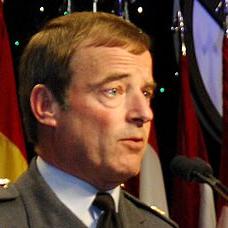
Age: 53